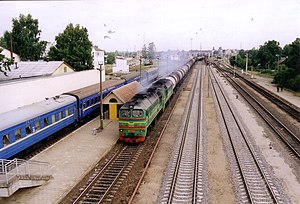
Litauen / Økonomi / Infrastruktur
Diesellokomotiv 2M62 på Radiviliškis banegård
Republikken Litauen er et land i Nordeuropa, det sydligste af de tre baltiske lande. Landet ligger langs Østersøens sydøstlige bred og grænser til Letland i nord, Hviderusland i øst og sydøst og Polen og den russiske eksklave Kaliningrad oblast mod sydvest. Tværs over Østersøen ligger Sverige og Danmark. Landet har en befolkning på 2.790.842 indbyggere, og dets hovedstad og største by er Vilnius. Landareal: 62.680 km².